Dō-Ō Expressway

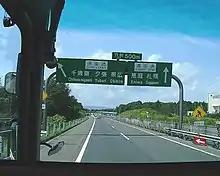
Chitose-Eniwa Junction

The expressway connects the north of Hokkaido with the south via the city of Sapporo. Extension of the expressway in the north towards the city of Wakkanai and in the south towards the city of Hakodate is underway; although the Hokkaido Expressway itself is not planned to extend as far as these two cities, various expressway-standard roads (bypasses of National Route 40 to the north and National Route 5 to the south) will cover the remaining distances.